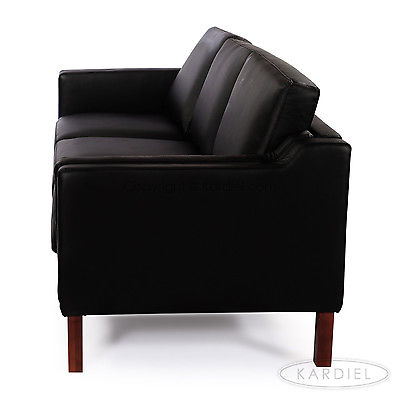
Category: sofa